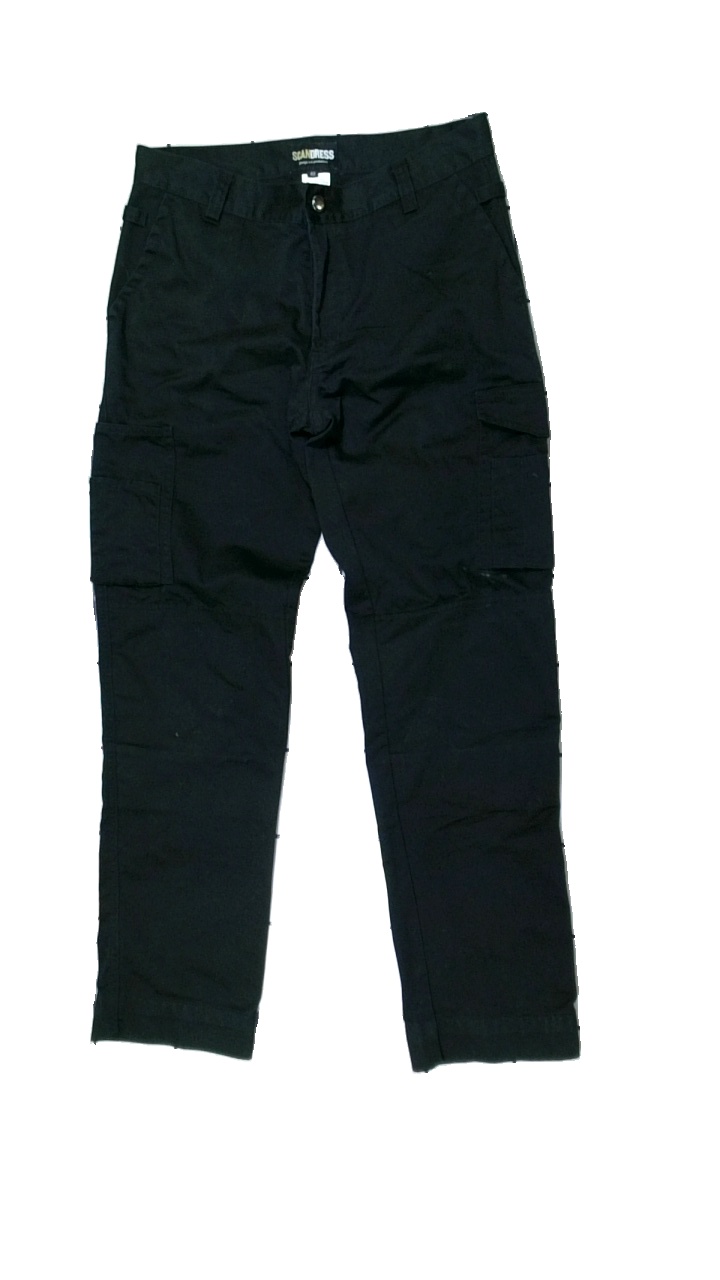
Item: Trousers (Men)
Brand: Scandress
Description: svarta arbetsbyxor med fläckar, håriga
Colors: Black
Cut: Regular
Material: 62% polyester 38% cotton
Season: All
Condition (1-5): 3
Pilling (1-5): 5
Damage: fläckar
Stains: Major
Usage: Export
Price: <50